New Mexico Rattler

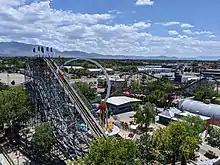
The lift hill from an opposing angle is seen, with several flat rides in the background. The viewpoint is in the air, with the ascent of the lift hill on the left and the out and back portion of track visible. Several buildings can be seen on the right side, with the Fire Ball and Downdraft flat rides hugging the background of the lift hill. Trees and housing can be observed in the distance with mountains.

After leaving the station, the train dips to the right before ascending the 25.4-degree, lift hill. Cresting the hill, the train descends the 52-degree, right-banked drop, reaching its maximum speed of . It then traverses a series of left-banked hills before descending into a drop. The train ascends to the left before dropping into a succession of curved hills; thereafter entering a right-banked hill. Following the banked turn, the train continually descends into the tunnel, emerging in an upward right banked turn. The train continues downward into a right turn, ascending a few hills before banking into the left turn. Exiting the turn, the train goes slightly right into the final brake run before turning right to enter the station. One cycle of the roller coaster takes approximately a minute and fifteen seconds to complete.